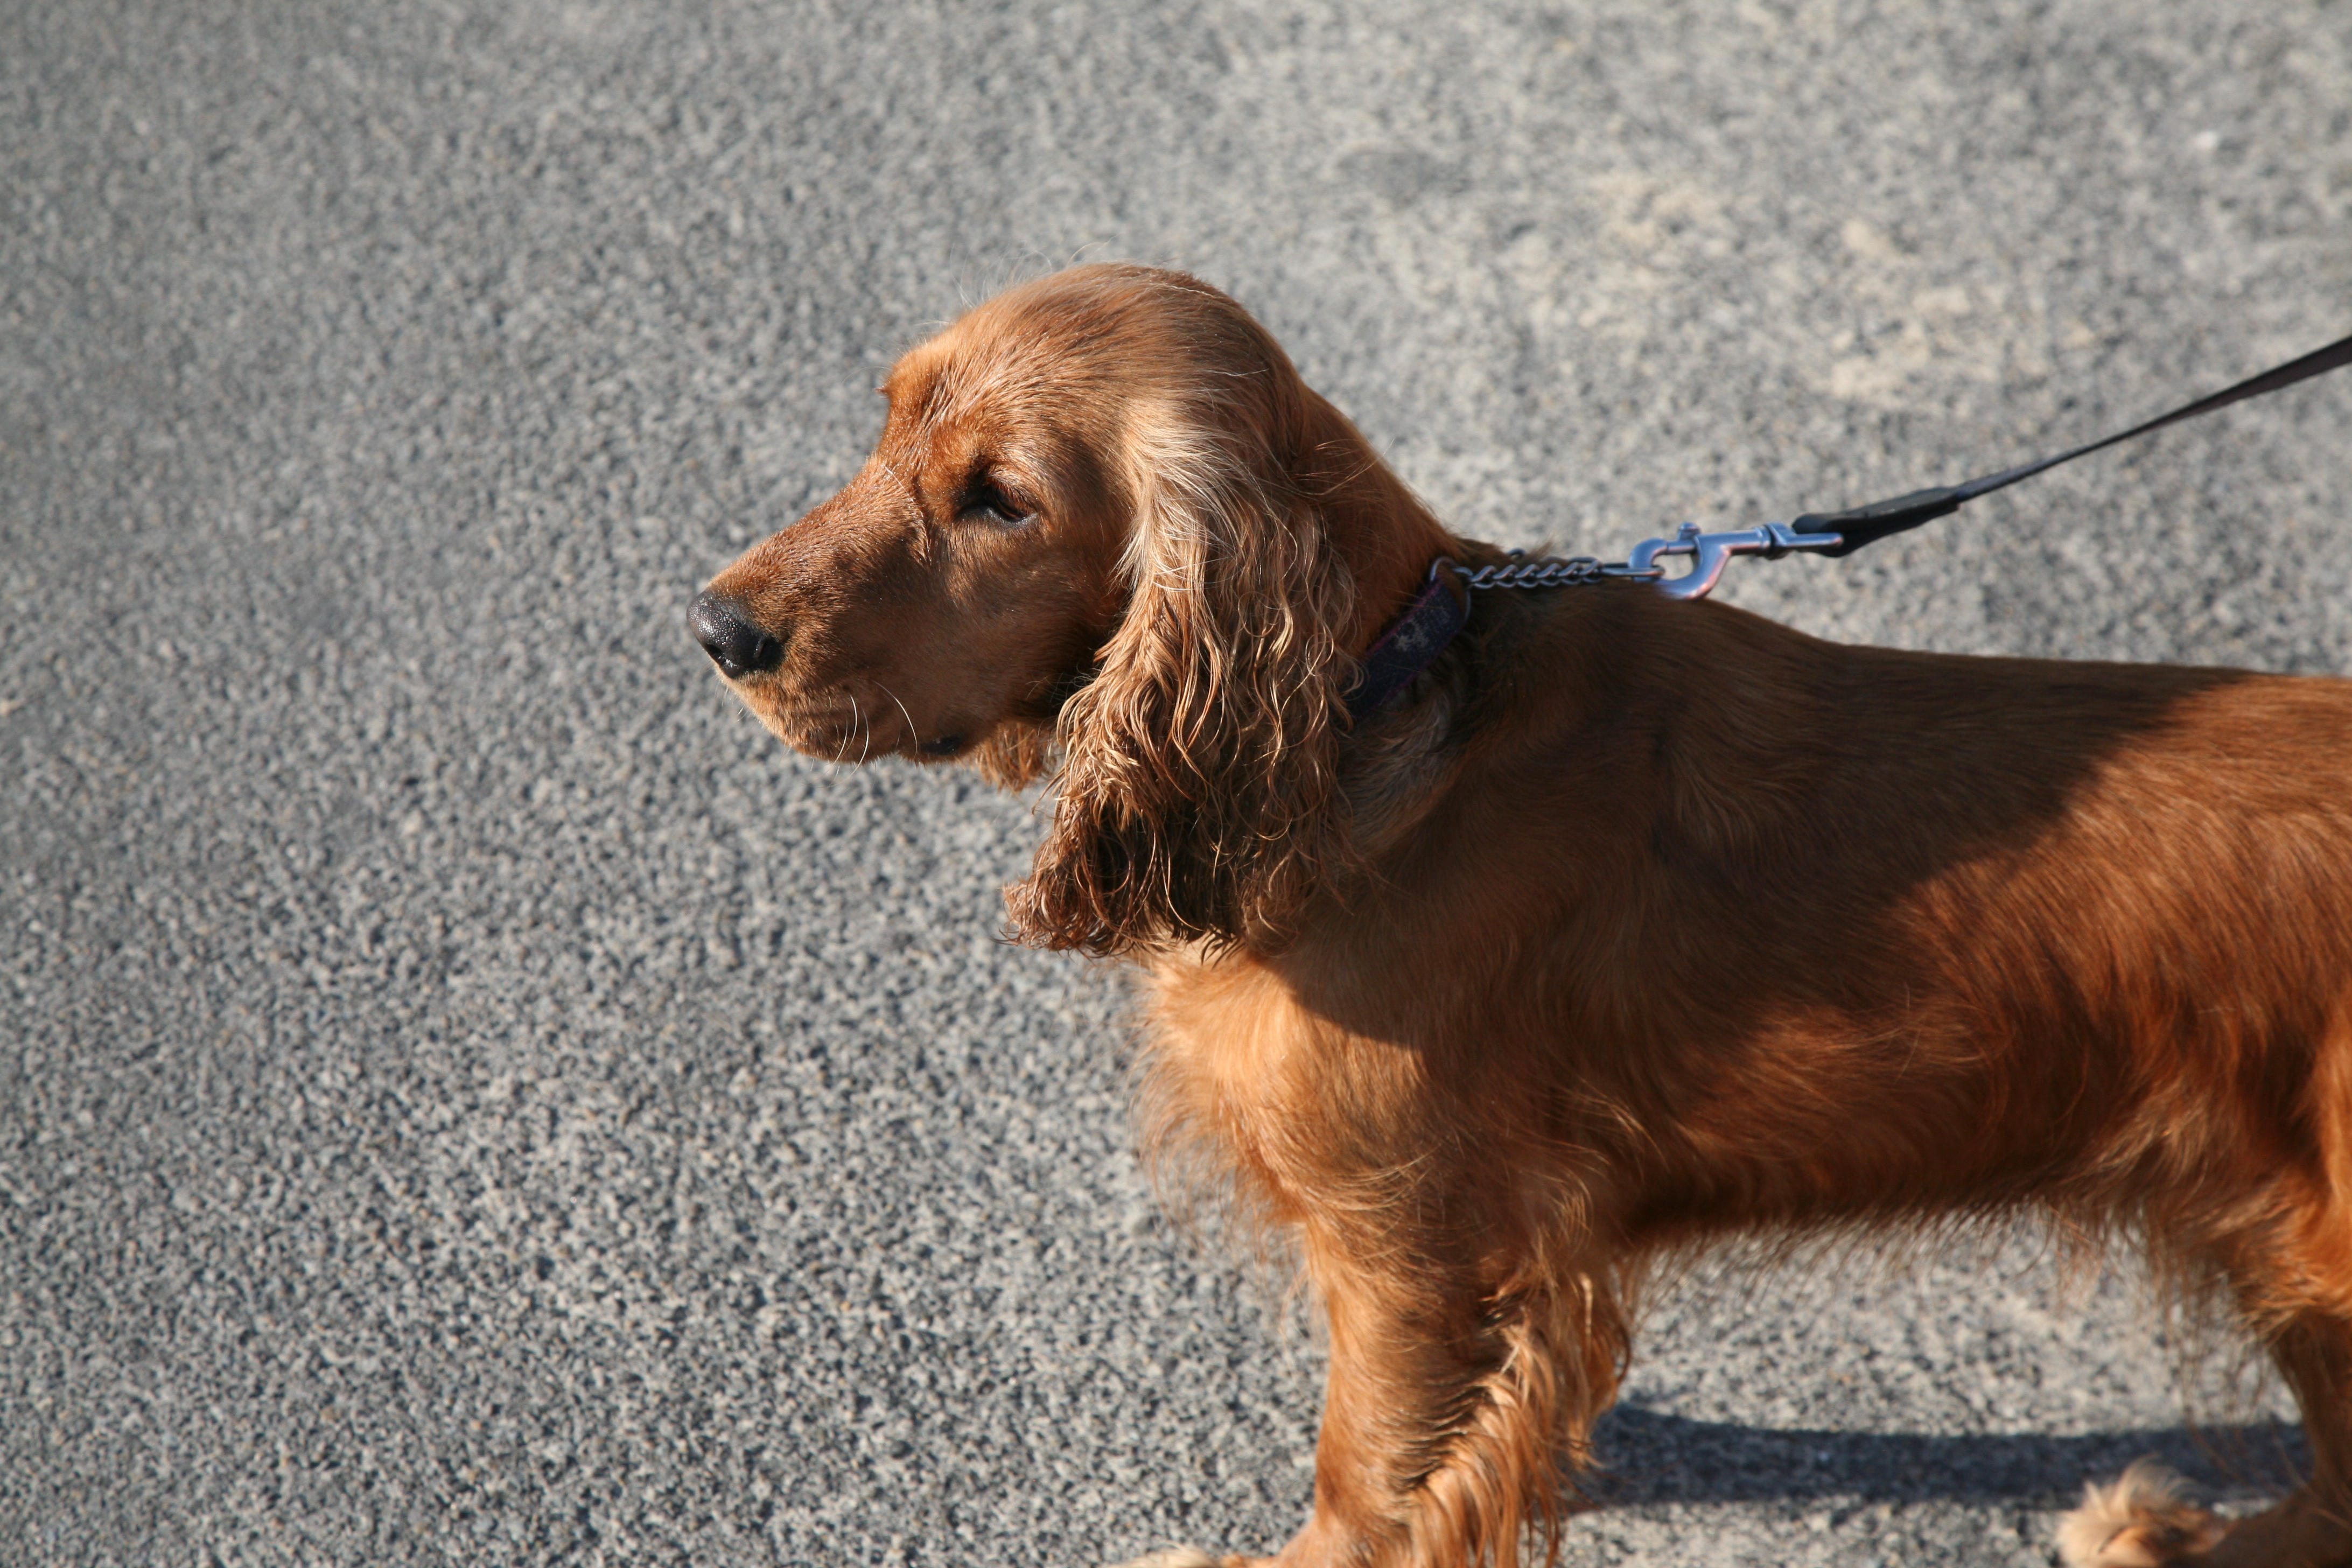
dog, france, mammal, spaniel, vertebrate, 5d, channel, frankreich, dog breed, cocker, pasdecalais, cotedopale, stellaplage, manche, cucq, seasideresort, seebad, stationbaln aire, setter, irish setter, dog like mammal, carnivoran, english cocker spaniel, boykin spaniel, field spaniel, sussex spaniel